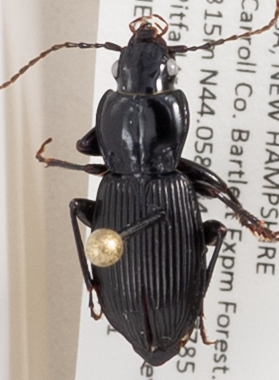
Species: Pterostichus coracinus
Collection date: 2019-08-21
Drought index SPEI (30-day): -0.554
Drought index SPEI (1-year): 0.9
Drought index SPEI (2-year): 0.71